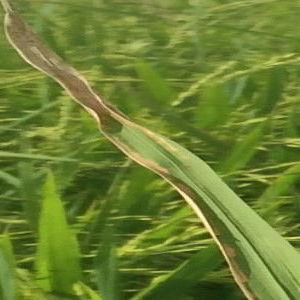
Disease: Bacterialblight